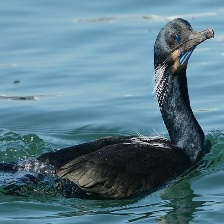
Species: BRANDT CORMARANT
Scientific name: PHALACROCORAX PENICILLATUS